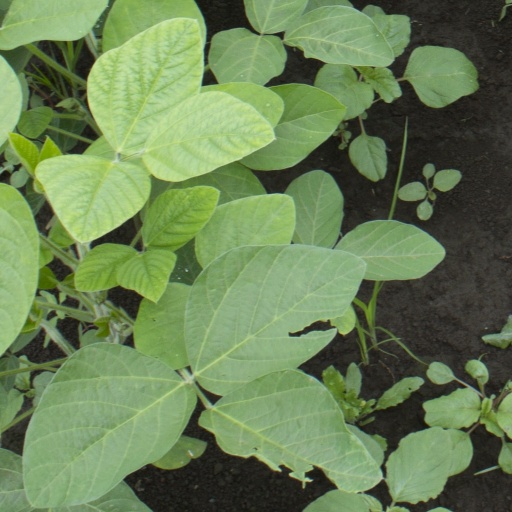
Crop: soybean